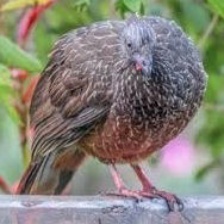
Species: BAND TAILED GUAN
Scientific name: PENELOPE ARGYROTIS